Gary Knoke

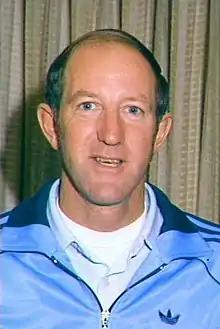
Australian Institute of Sport Athletics Coach Gary Knoke in 1981

Knoke represented Australia at the 1964 Summer Olympics (Tokyo), 1968 Summer Olympics (Mexico City) and 1972 Summer Olympics (Munich). In Tokyo, on 16 October 1964, he was placed fourth in the 400 metre hurdles final behind Rex Cawley of the United States of America, John Cooper of Great Britain and Salvatore Morale of Italy. He attended the 1962 British Empire and Commonwealth Games, 1966 British Empire and Commonwealth Games, 1970 British Commonwealth Games, 1974 British Commonwealth Games and the Pacific Conference Games twice.